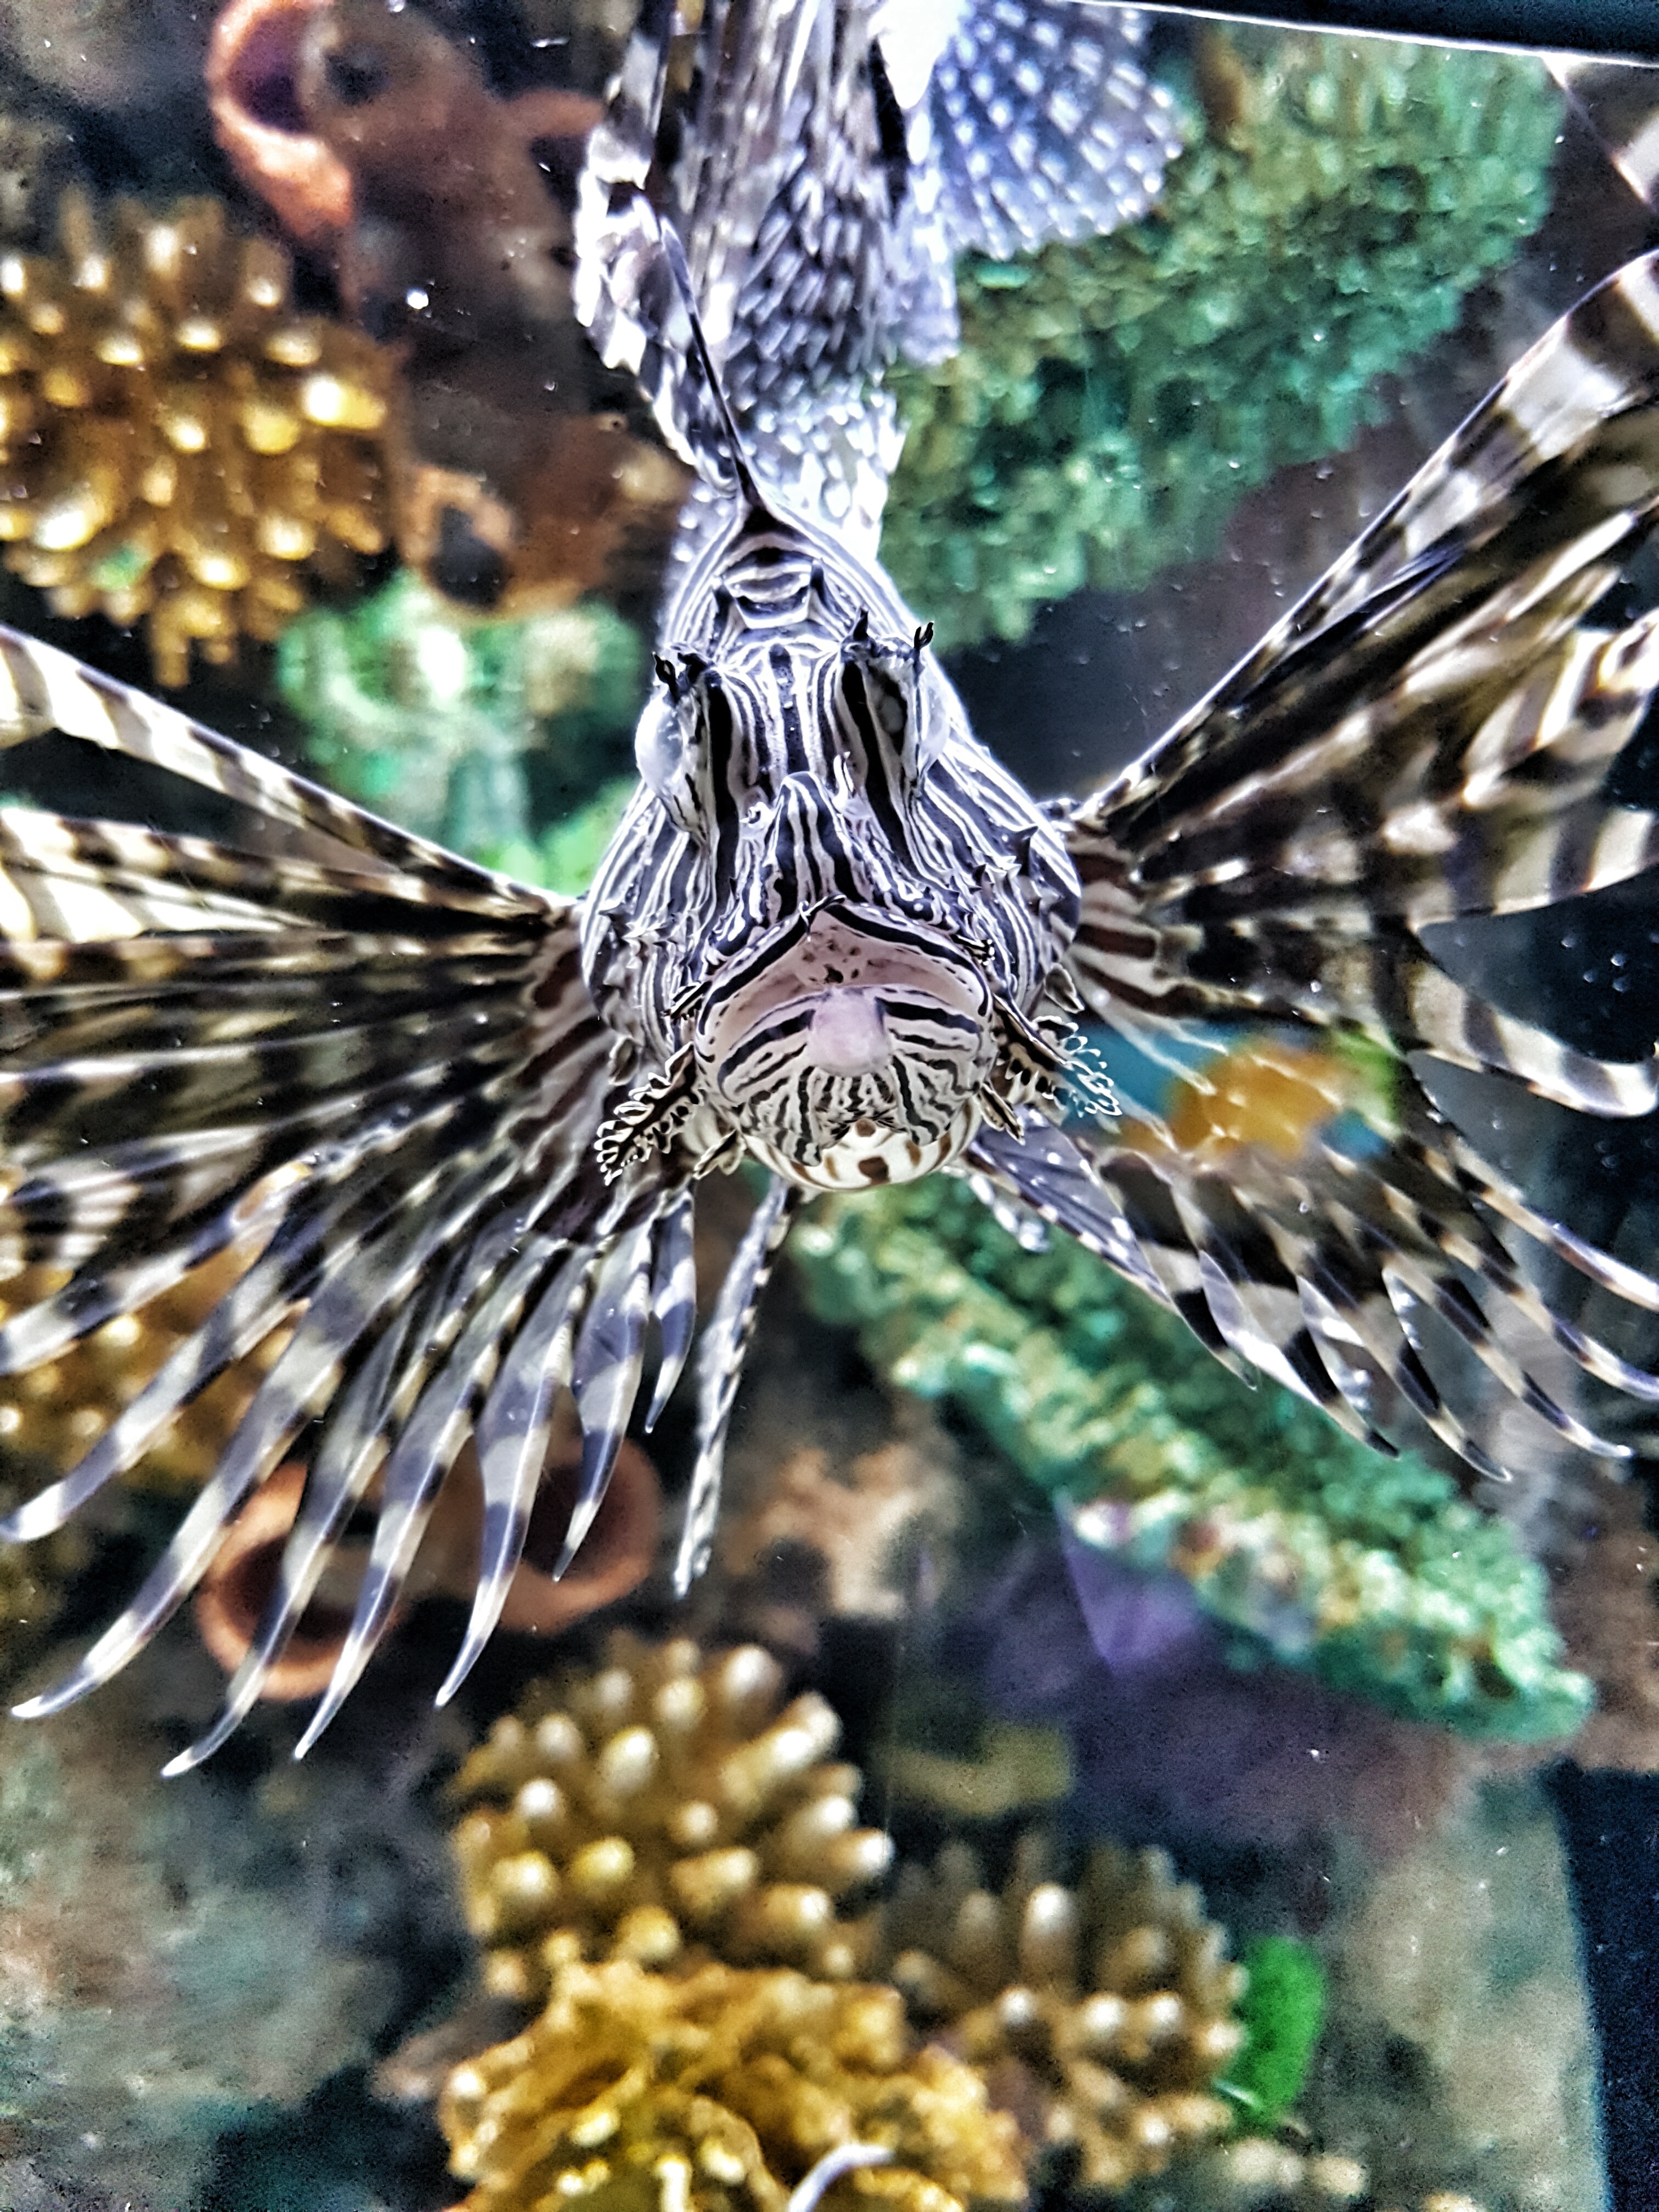
nature, bird, wing, animal, wildlife, flora, fauna, lionfish, peafowl, venom, poisonous, poisonous fish